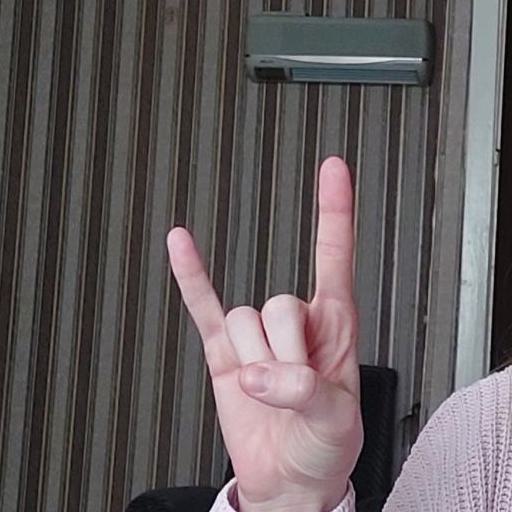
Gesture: rock